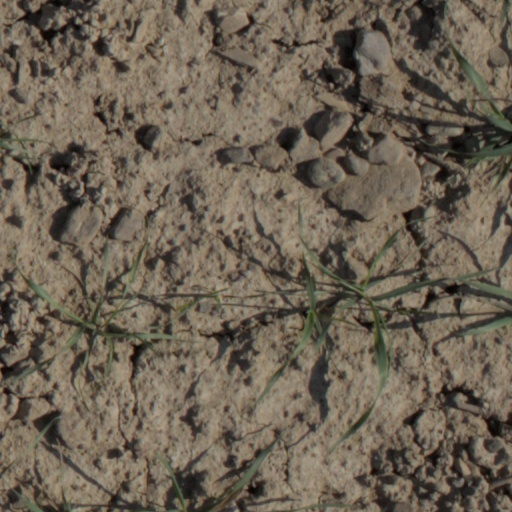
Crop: wheat